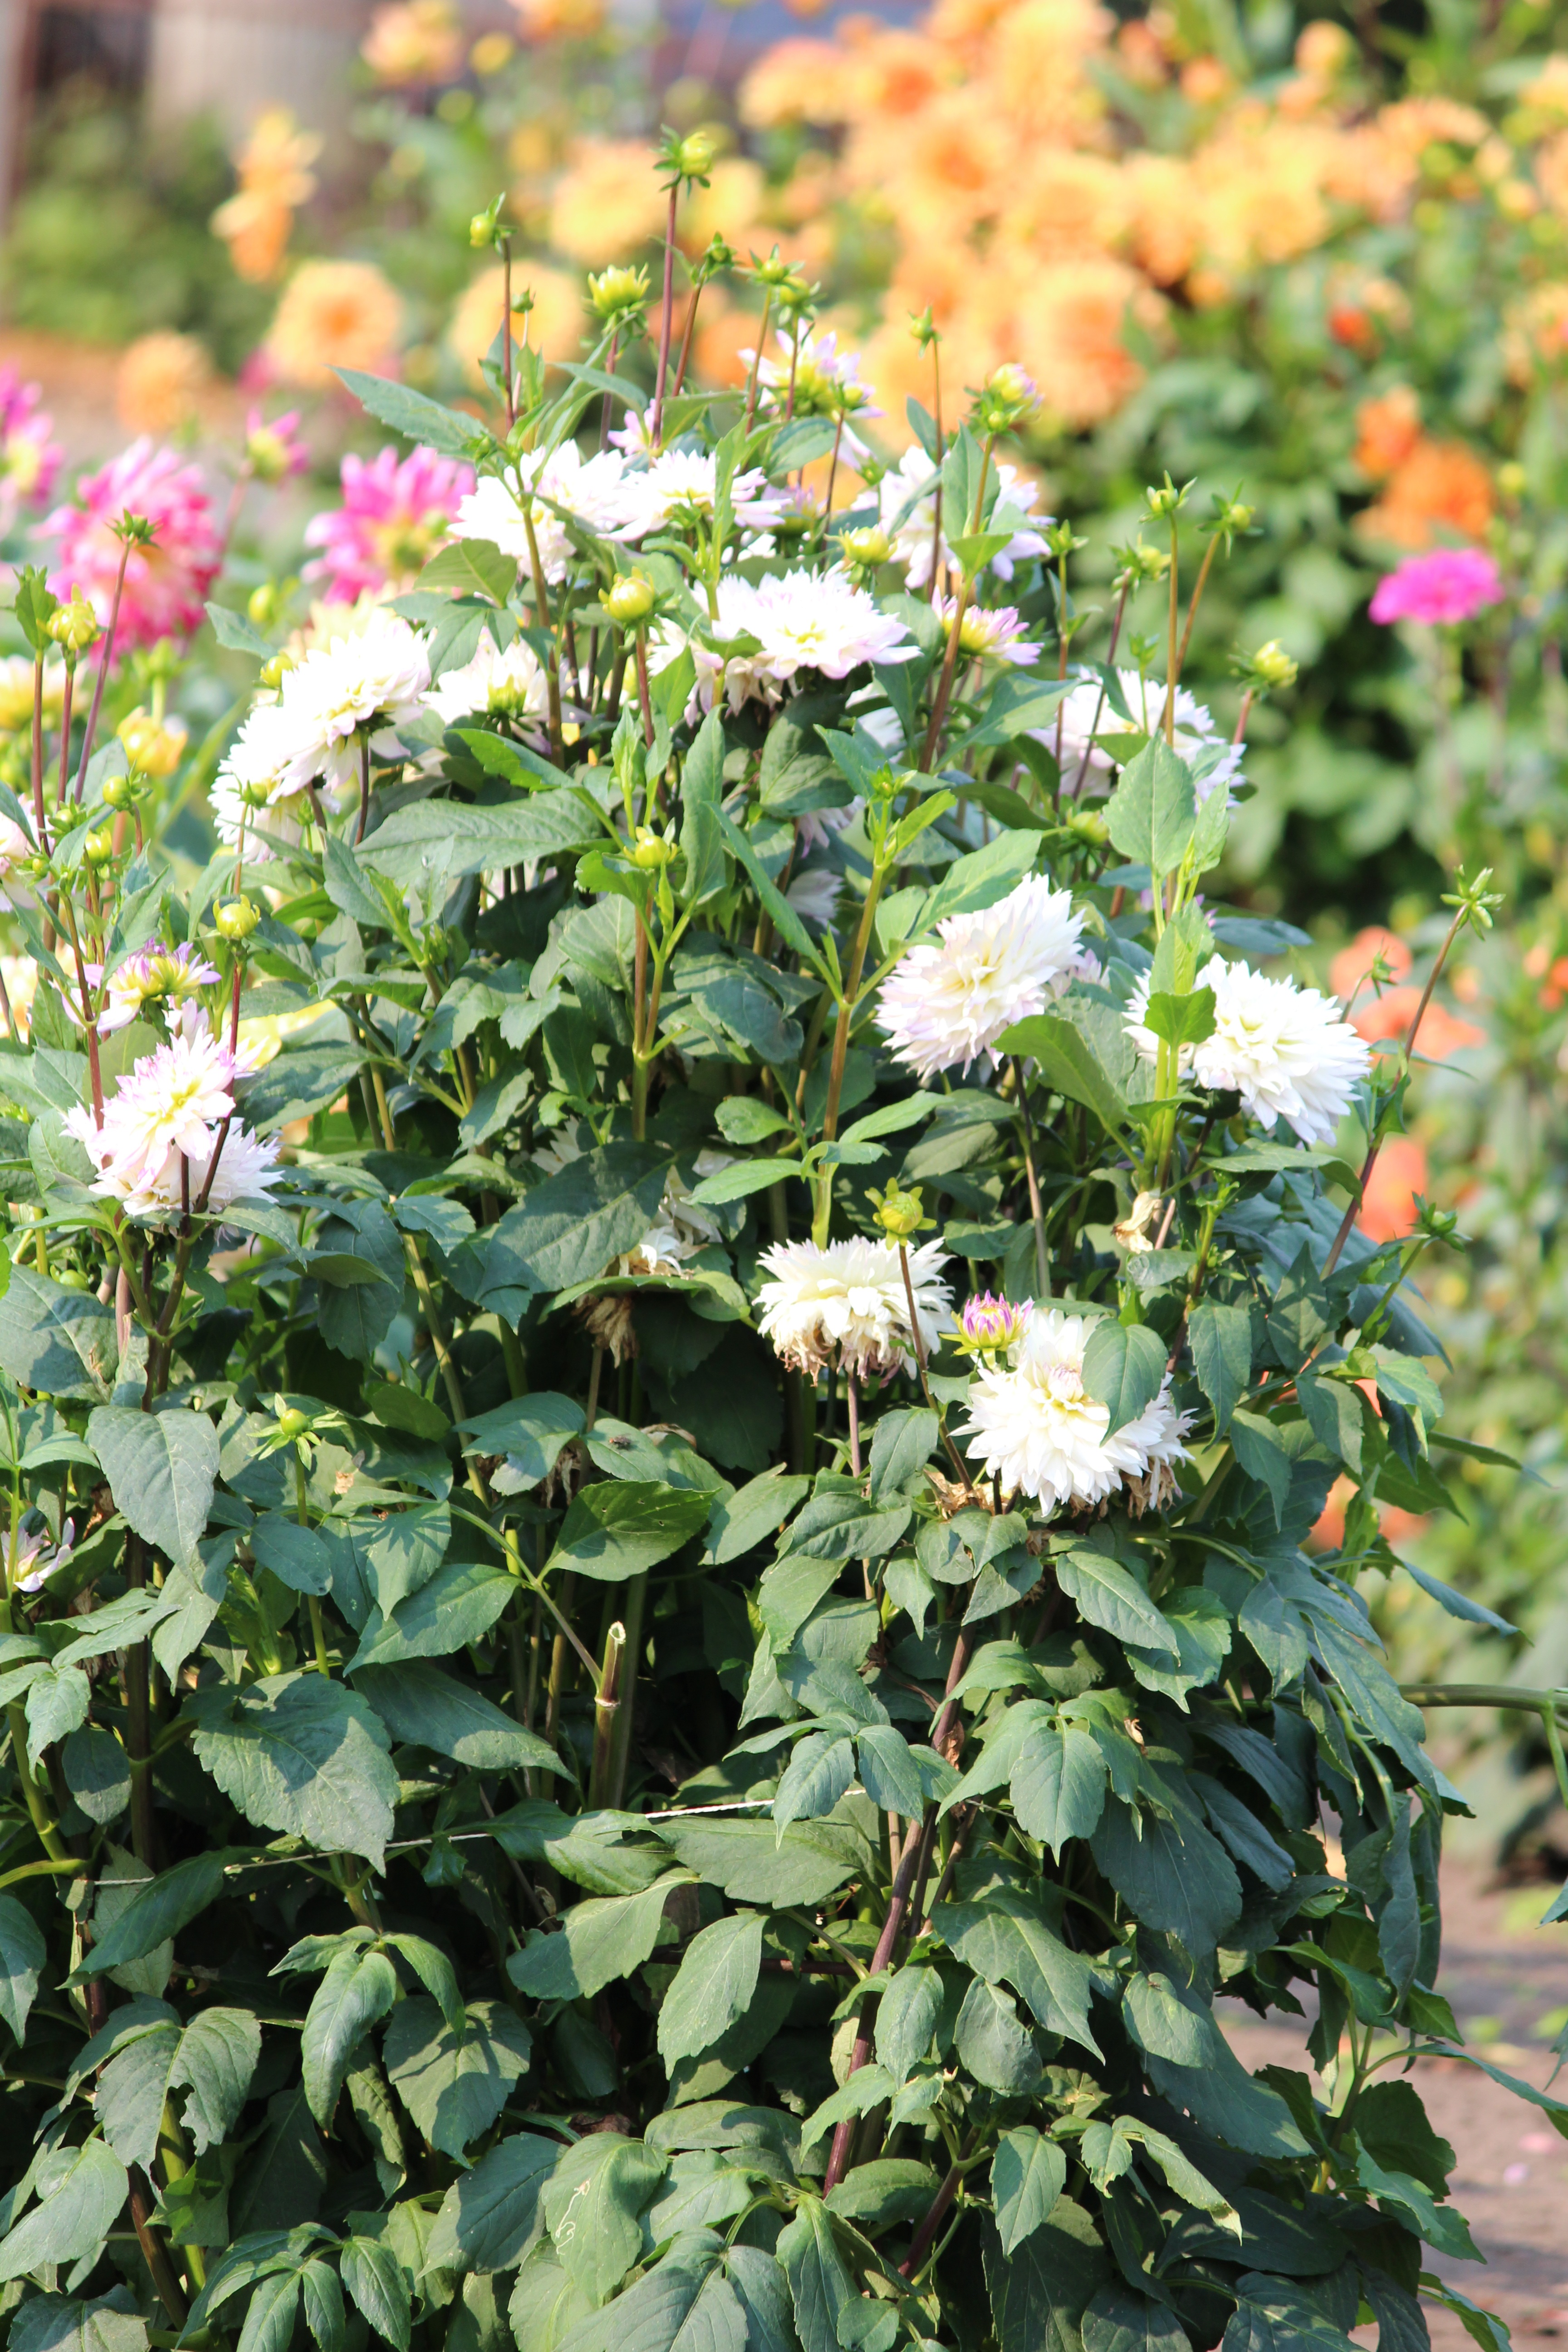
nature, blossom, plant, white, field, flower, bloom, summer, bush, color, autumn, botany, colorful, yellow, garden, pink, flora, wildflower, flowers, shrub, beautiful, sale, pick, asters, field of flowers, street vending, flowering plant, red white, pick your own, annual plant, land plant